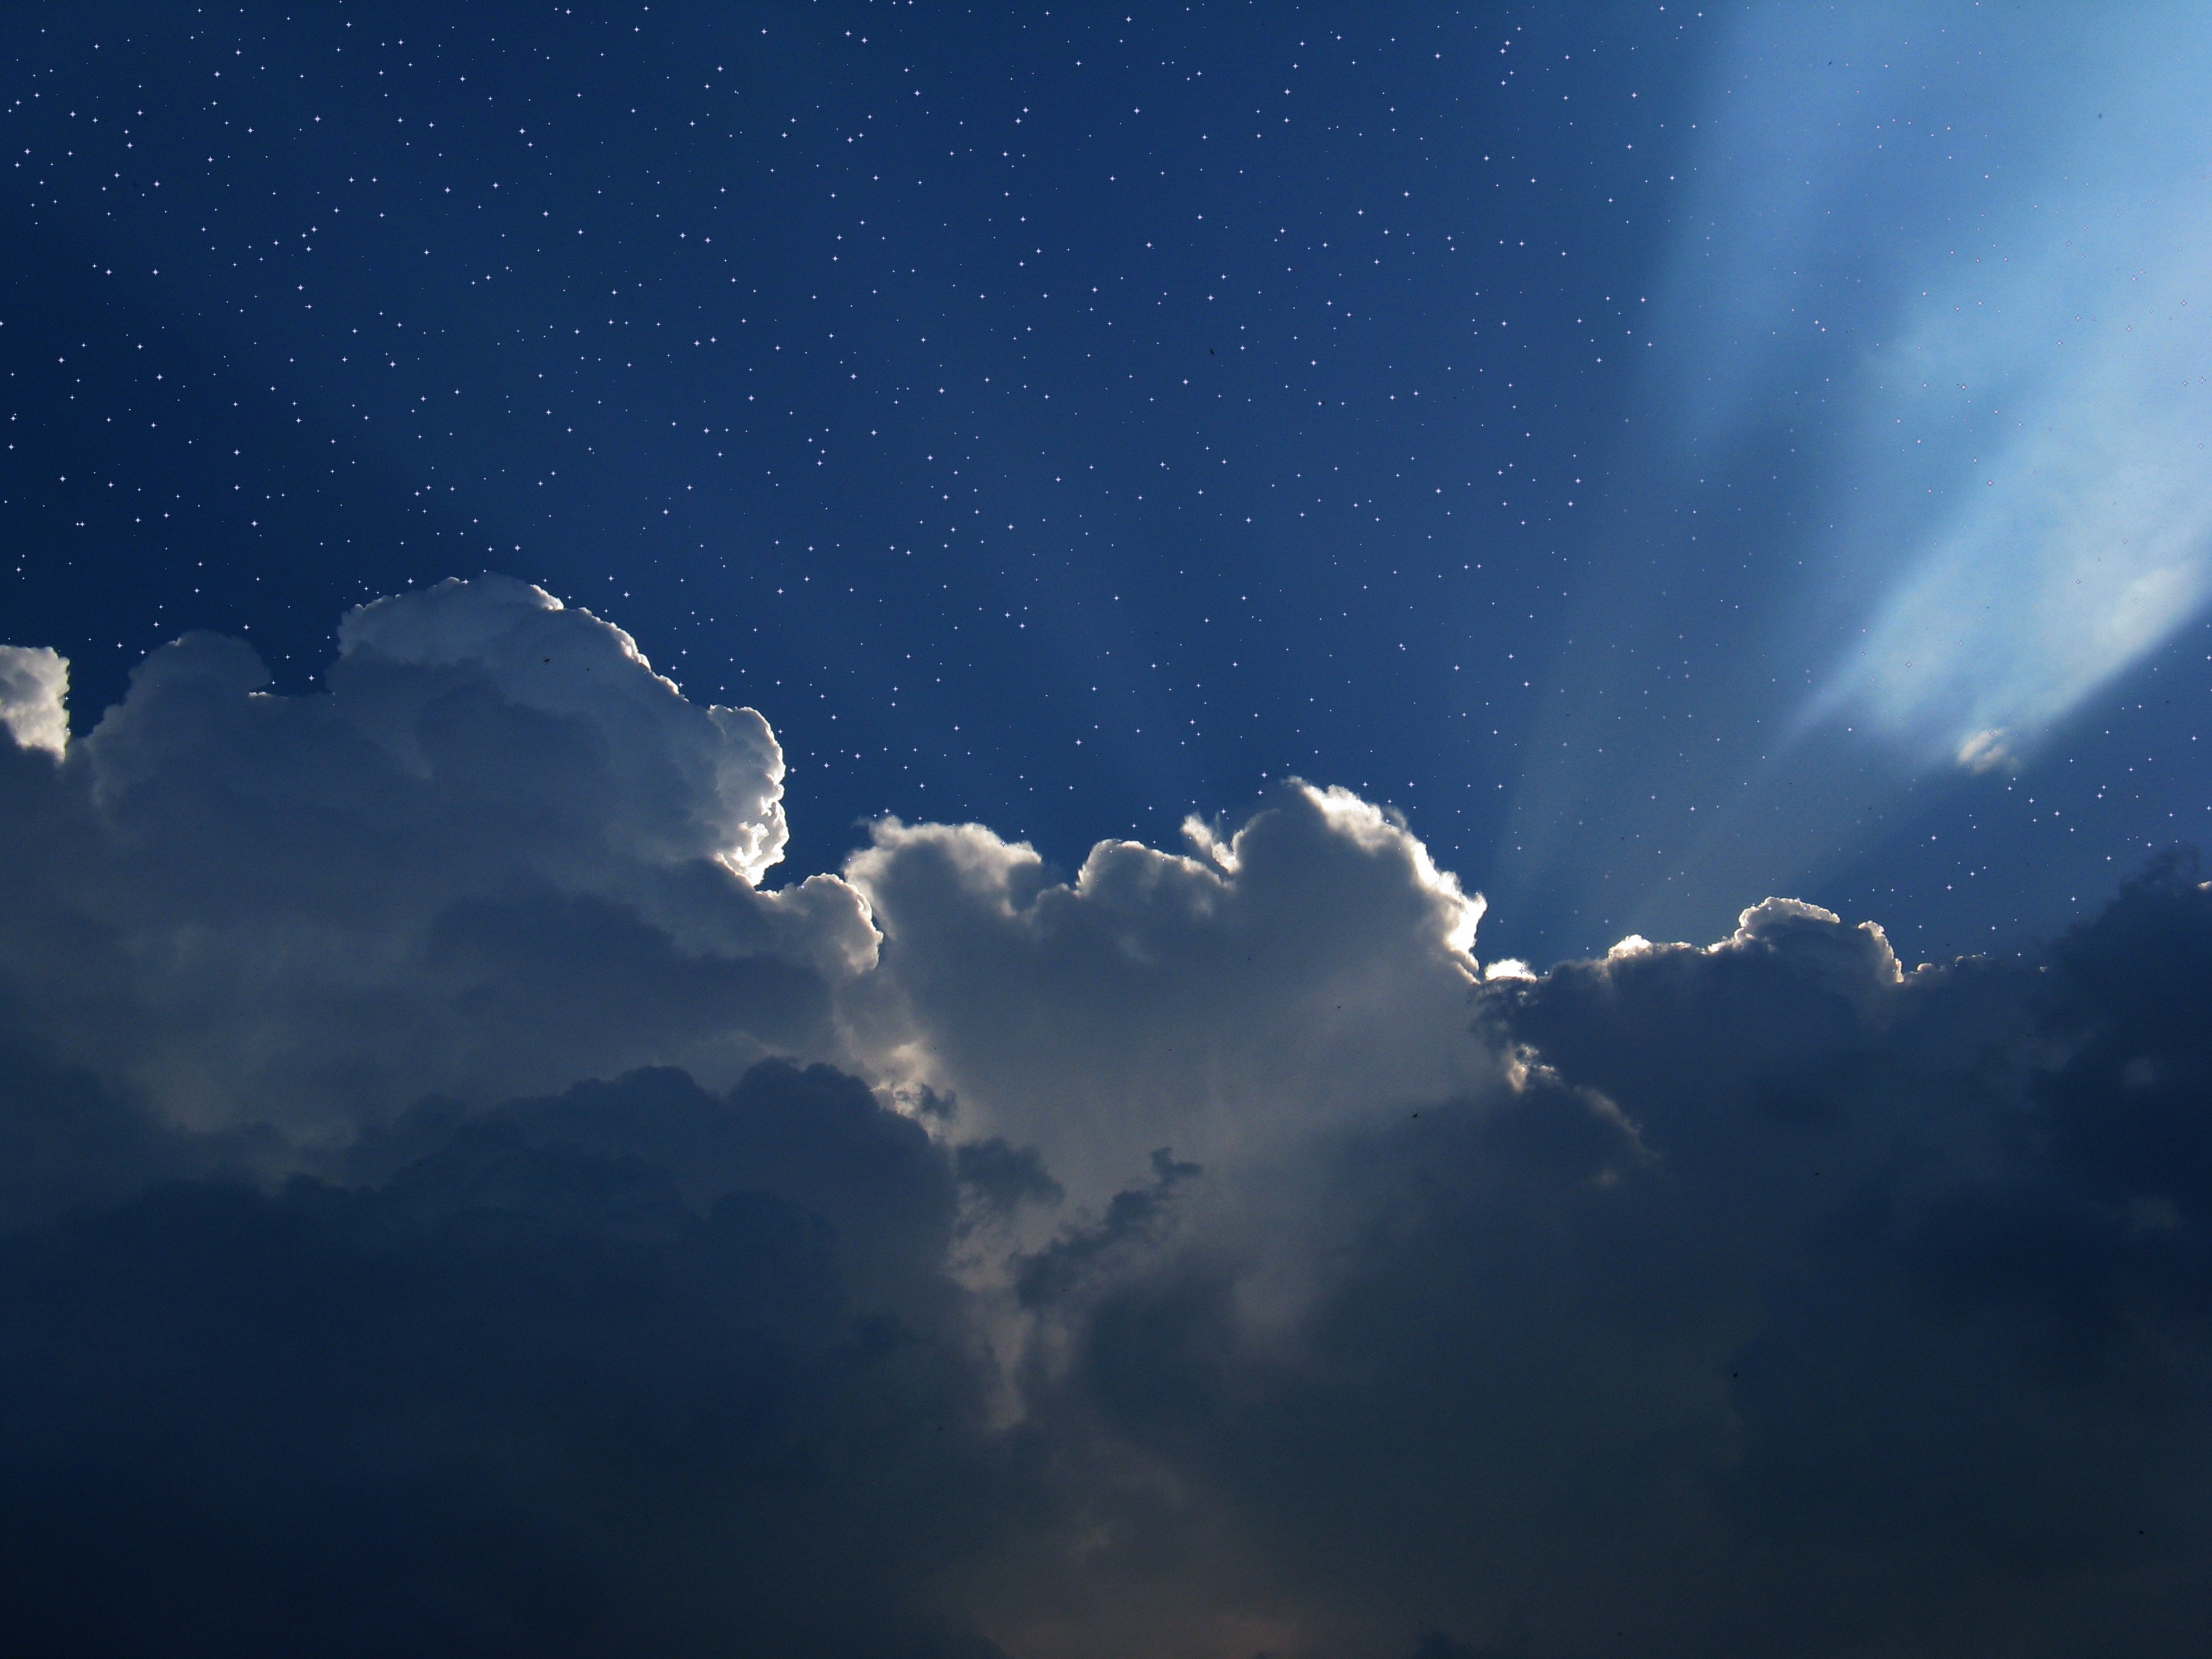
horizon, light, cloud, sky, night, sunlight, star, texture, atmosphere, space, cumulus, darkness, blue, clouds, universe, all, rays, sunbeam, firmament, back light, photo montage, light on, cumulus clouds, dramatic clouds, meteorological phenomenon, atmosphere of earth, look to the sky